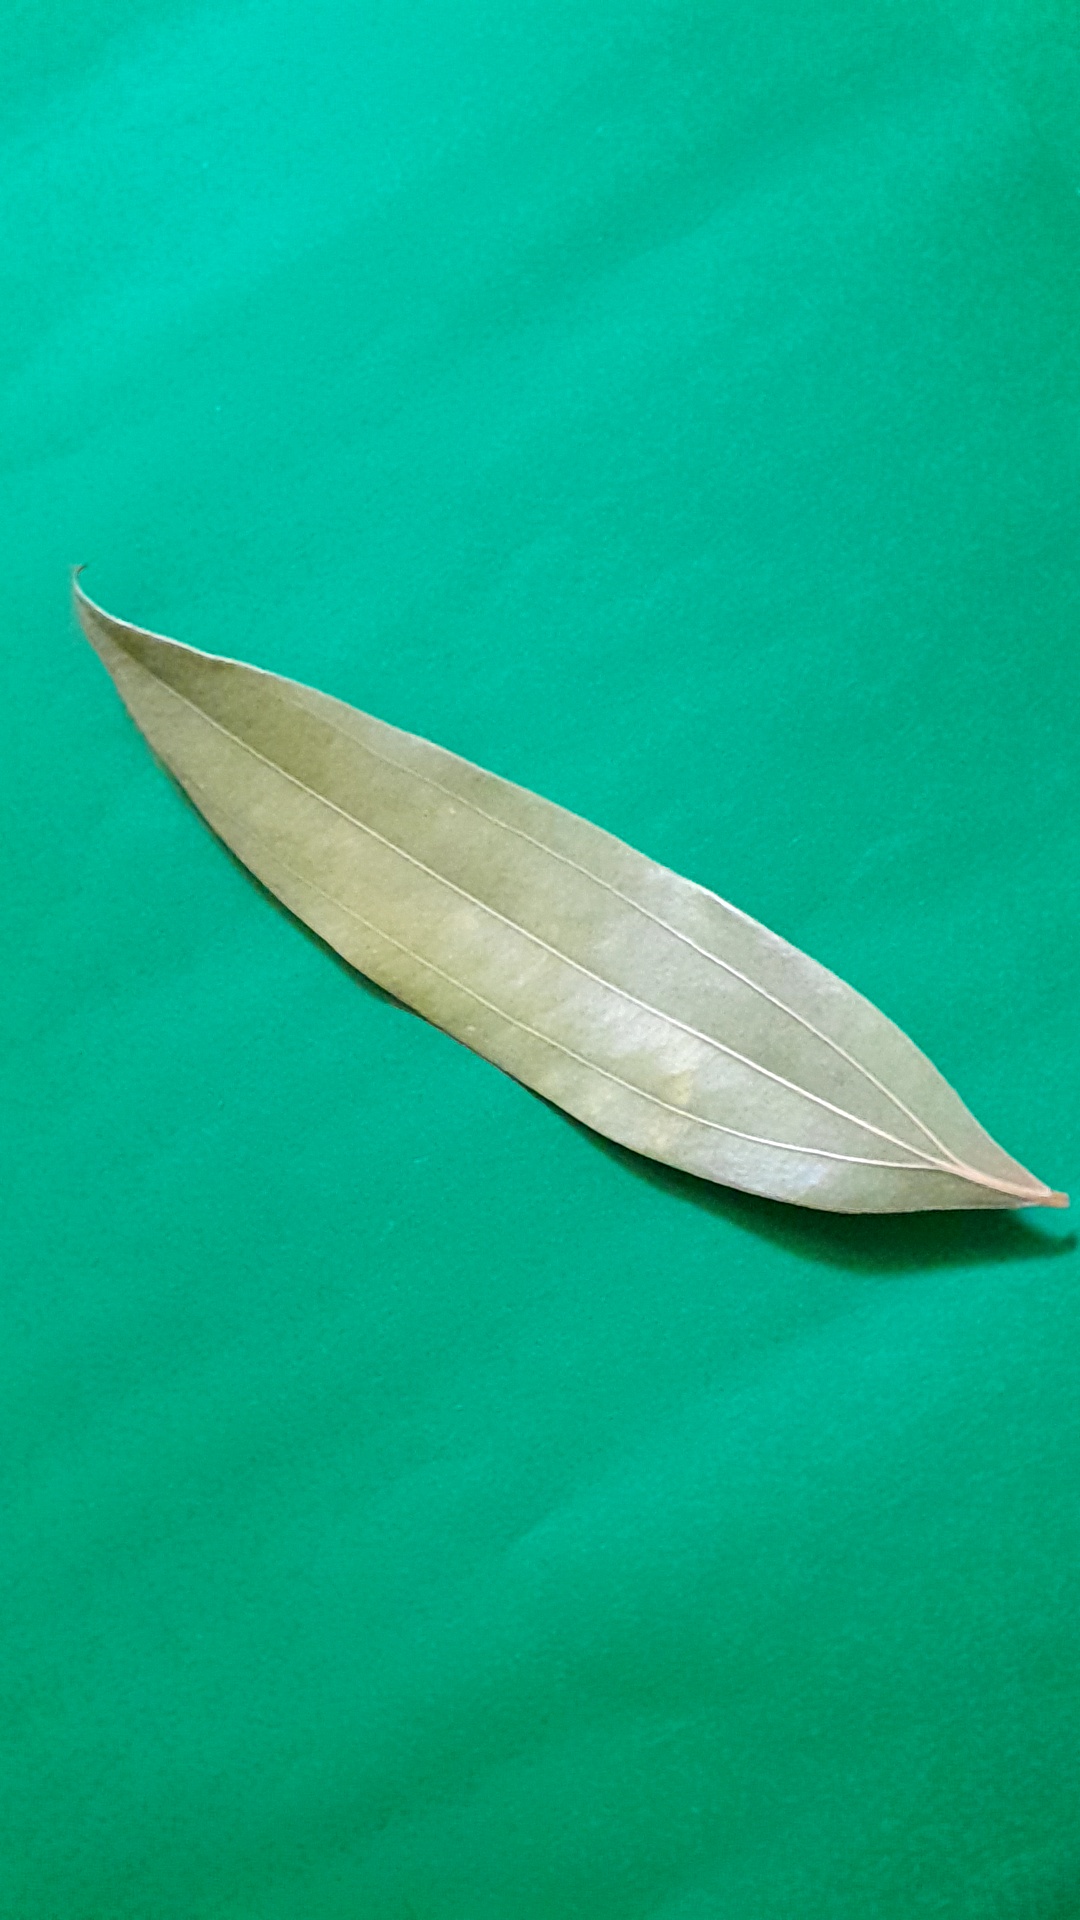
Label: Dry Leaf